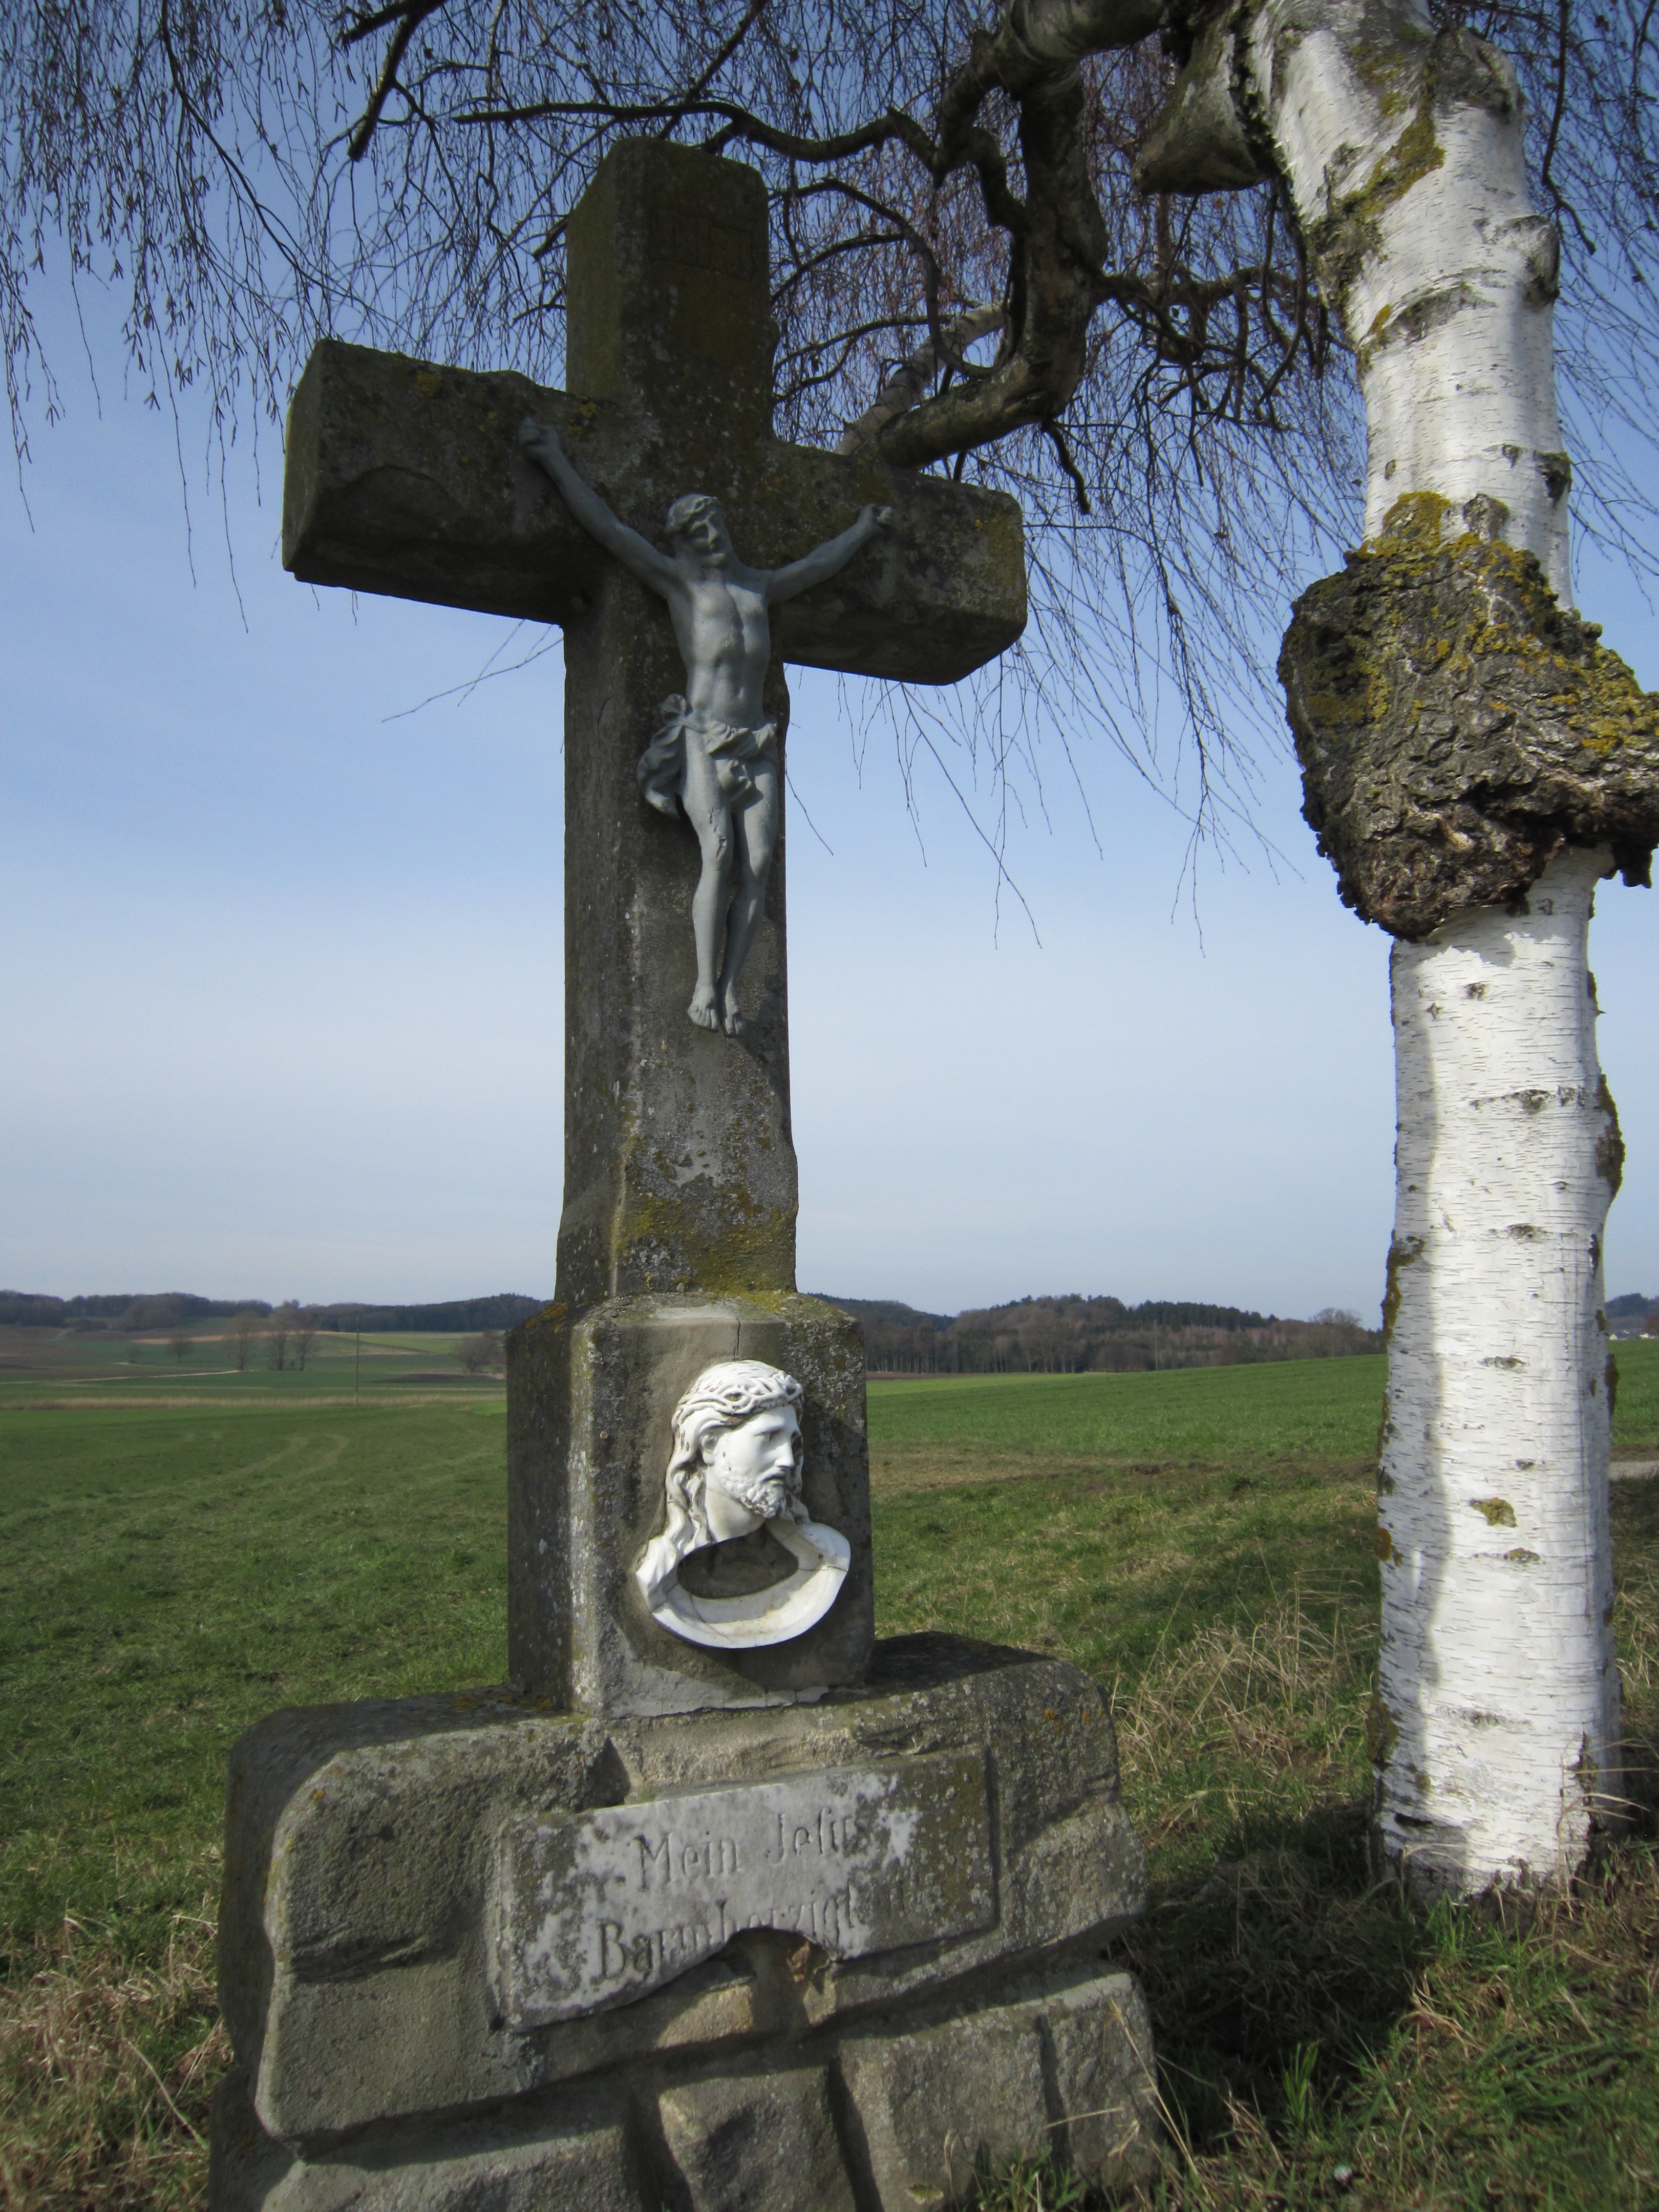
tree, monument, symbol, religion, cross, cemetery, christian, grave, sculpture, memorial, roadside, faith, headstone, jesus, tradition, protection, wayside cross, stone cross, ancient history, christ cross